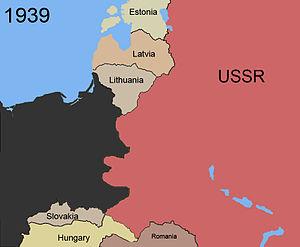
Cet article recense l'évolution territoriale de la Pologne, de façon chronologique. Il liste les modifications internes et externes des différentes entités ayant précédé la Pologne actuelle.